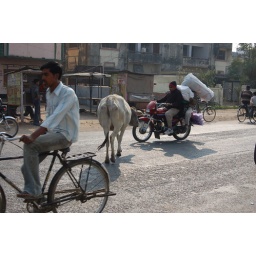
Sacred cow crossing the street in Gorakhpur, India.